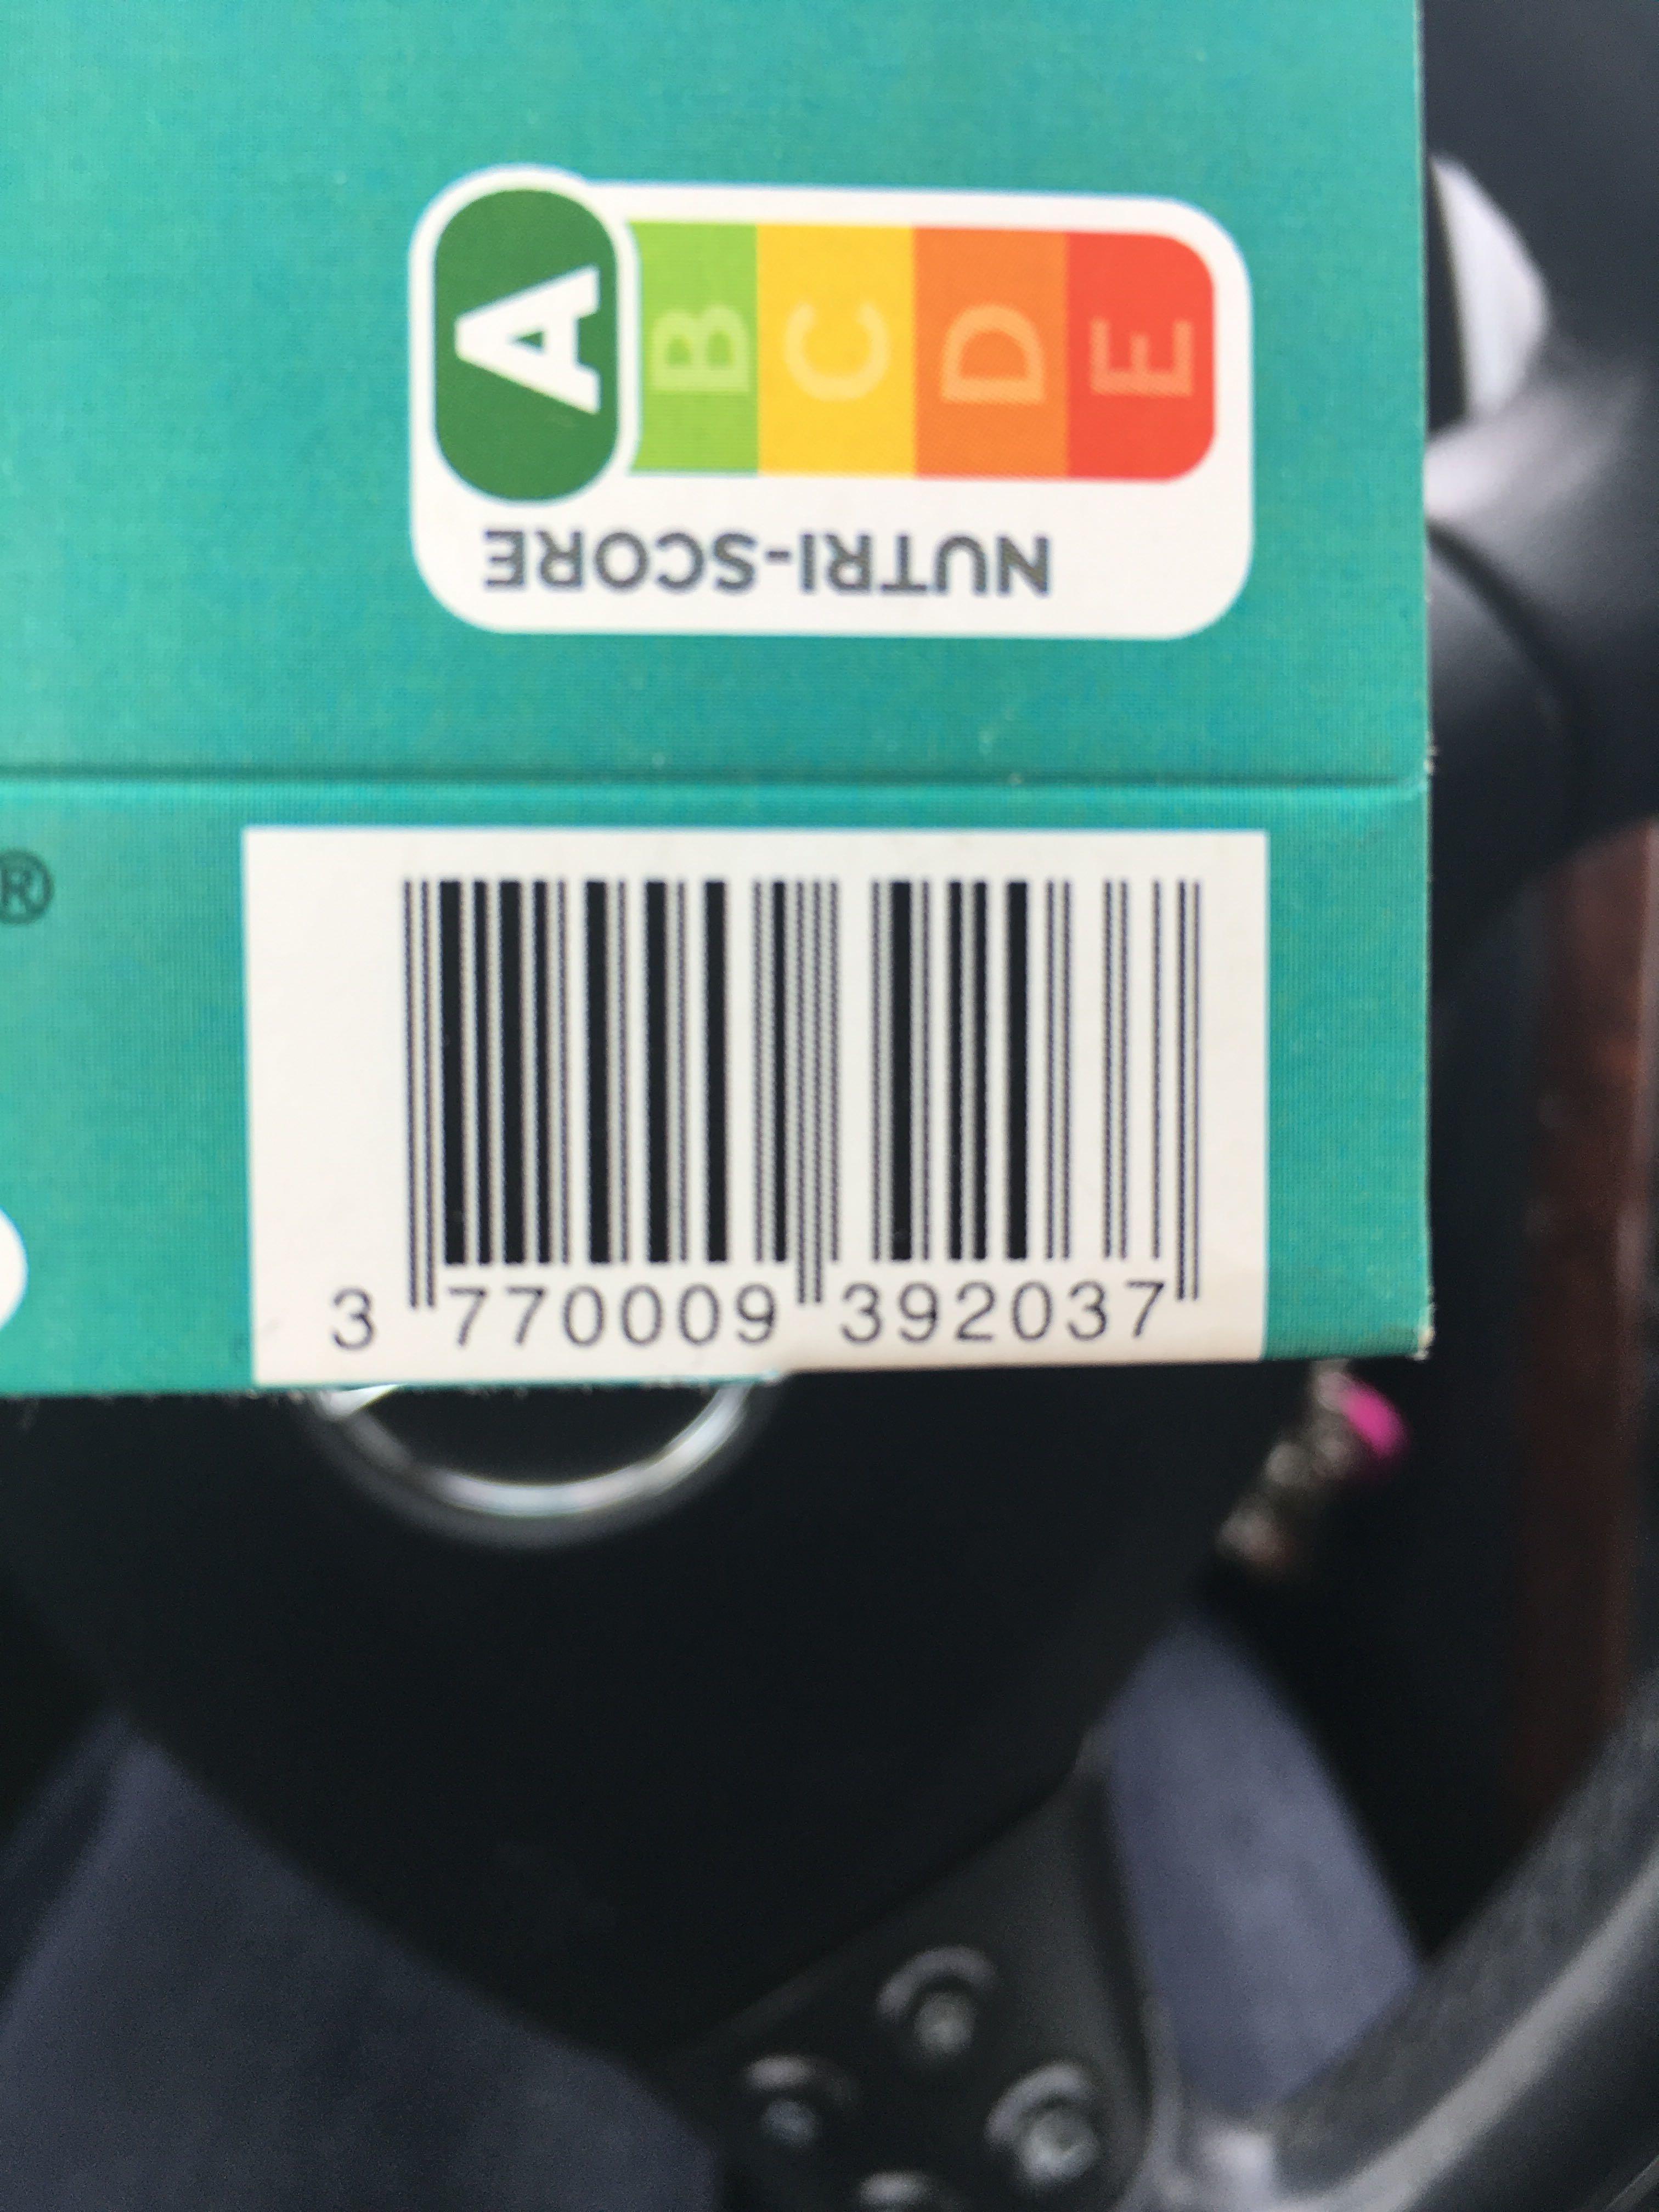
Nutri-Score label: nutriscore-a